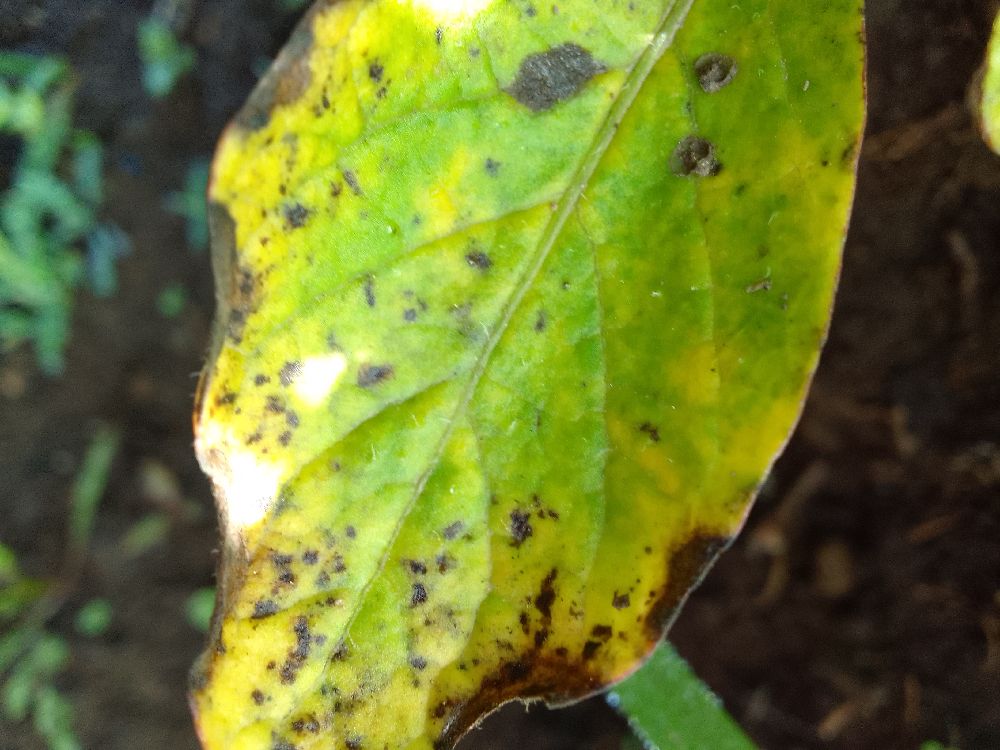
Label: Early blight